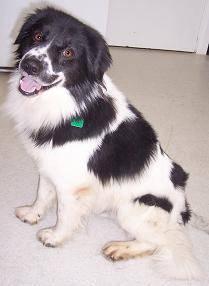
dog